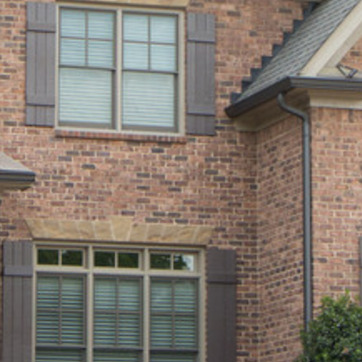
Material: brick